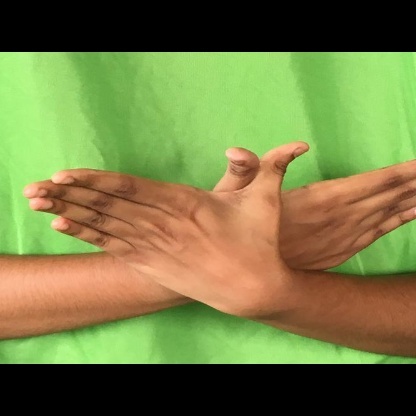
Mudra: Garuda